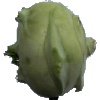
Label: kohlrabi